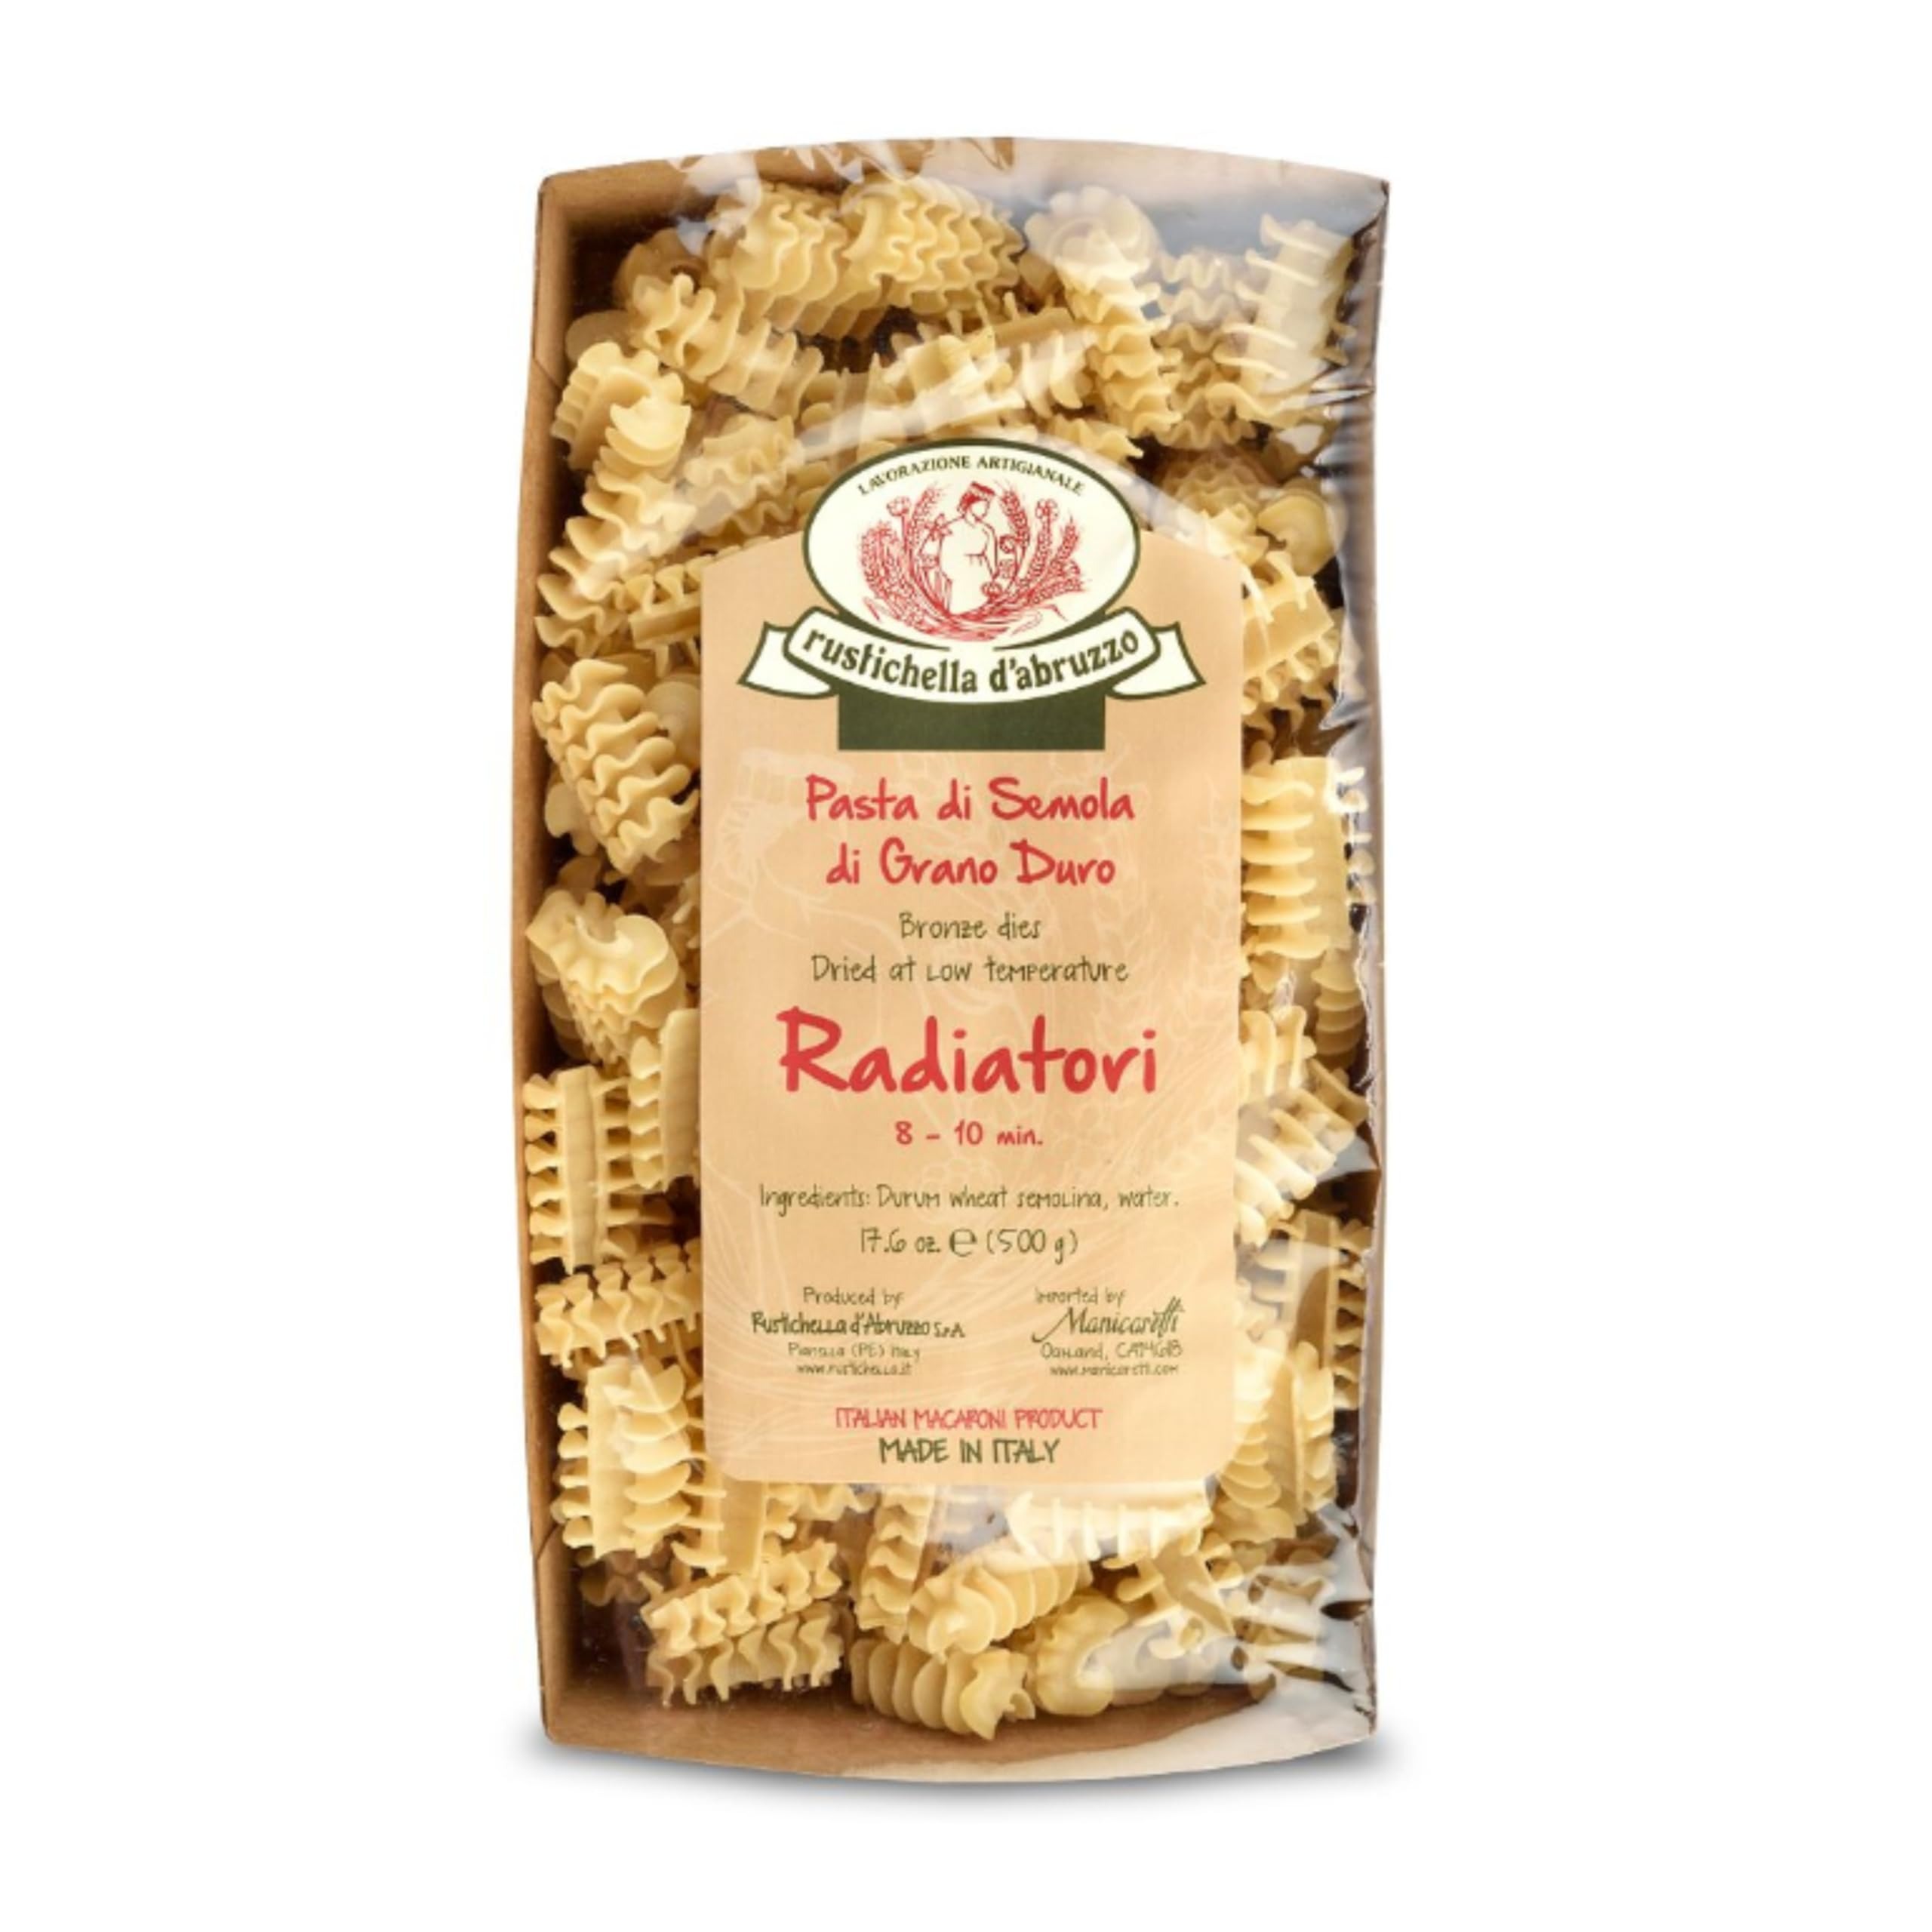
Item Name: Rustichella d'Abruzzo Radiatori Pasta - 500g Classic Italian Durum Wheat Semolina Short Pasta with Ridged, Radiator-Like Shape - Perfect for Chunky Sauces & Vegetables - Fun Texture for Kids
Bullet Point 1: Radiatori Pasta: Unique radiator-like shape, designed in the 1960s, made from premium durum wheat semolina.
Bullet Point 2: Textured Design: The ridged surface traps sauce and finely chopped ingredients, perfect for chunky vegetable or meat sauces.
Bullet Point 3: Family-Friendly: Loved by children for its playful, radiator-like design, making mealtime fun and delicious.
Bullet Point 4: Versatile Pairings: Ideal with arugula, sautéed onions, fresh tomatoes, or any hearty sauce that fills the ridges.
Bullet Point 5: Authentic Italian Quality: Made in Abruzzo, Italy, using traditional methods, delivering superior texture and taste.
Value: 1.1
Unit: pound

Price: 21.5